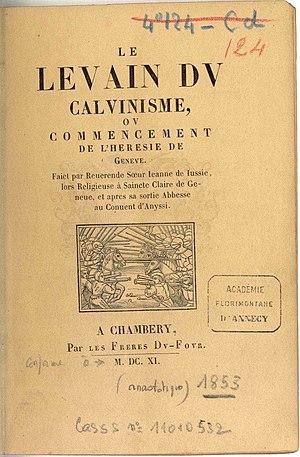
Le levain du calvinisme ... de Jeanne de Jussie (1503-1561). Éditions de 1853 par J.-G. Fick (Genève).
Jeanne de Jussie, née en 1503 à Jussy et morte le 7 novembre 1561 à Annecy, est une religieuse de l'ordre des clarisses où elle a la fonction d'« écrivain ». Elle est connue pour sa chronique, du point de vue catholique et partisan de la Savoie, des événements qui entourent le passage de Genève à la Réforme.